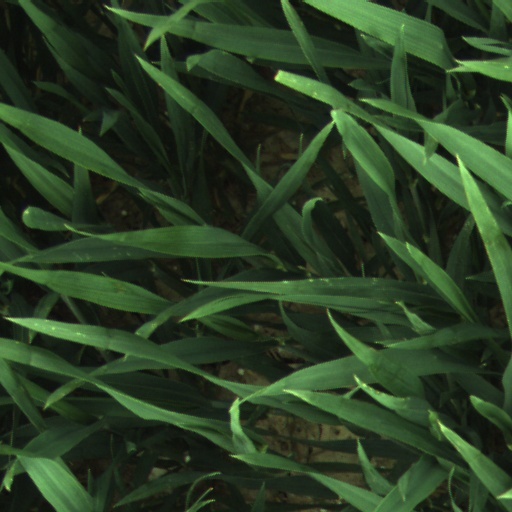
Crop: wheat